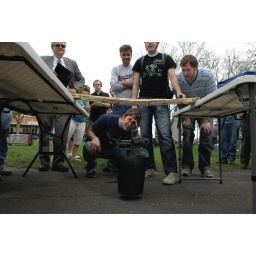
This year's Agre Challenge is to build the sturdiest bridge over a three foot span using limited materials.